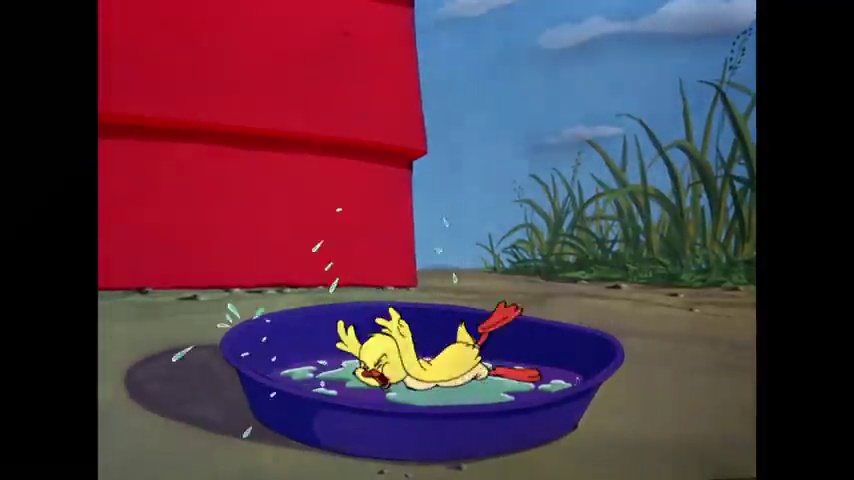
Portrait style: Cartoon Portrait